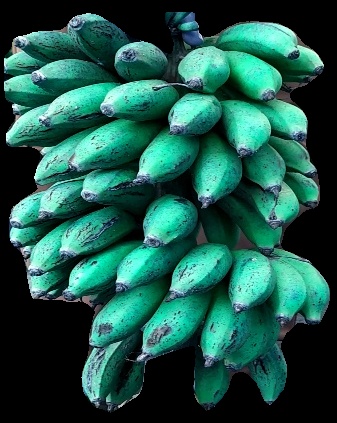
Variety: rasbale
Grade: grade3